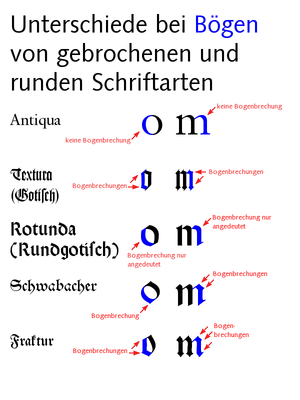
Différences aux arcs entre des caractères Antiqua (""ronds"") et des caractères gotiques/Fracture Italiano: Differenze nella curvatura tra la Antiqua e le principali grafie gotiche"